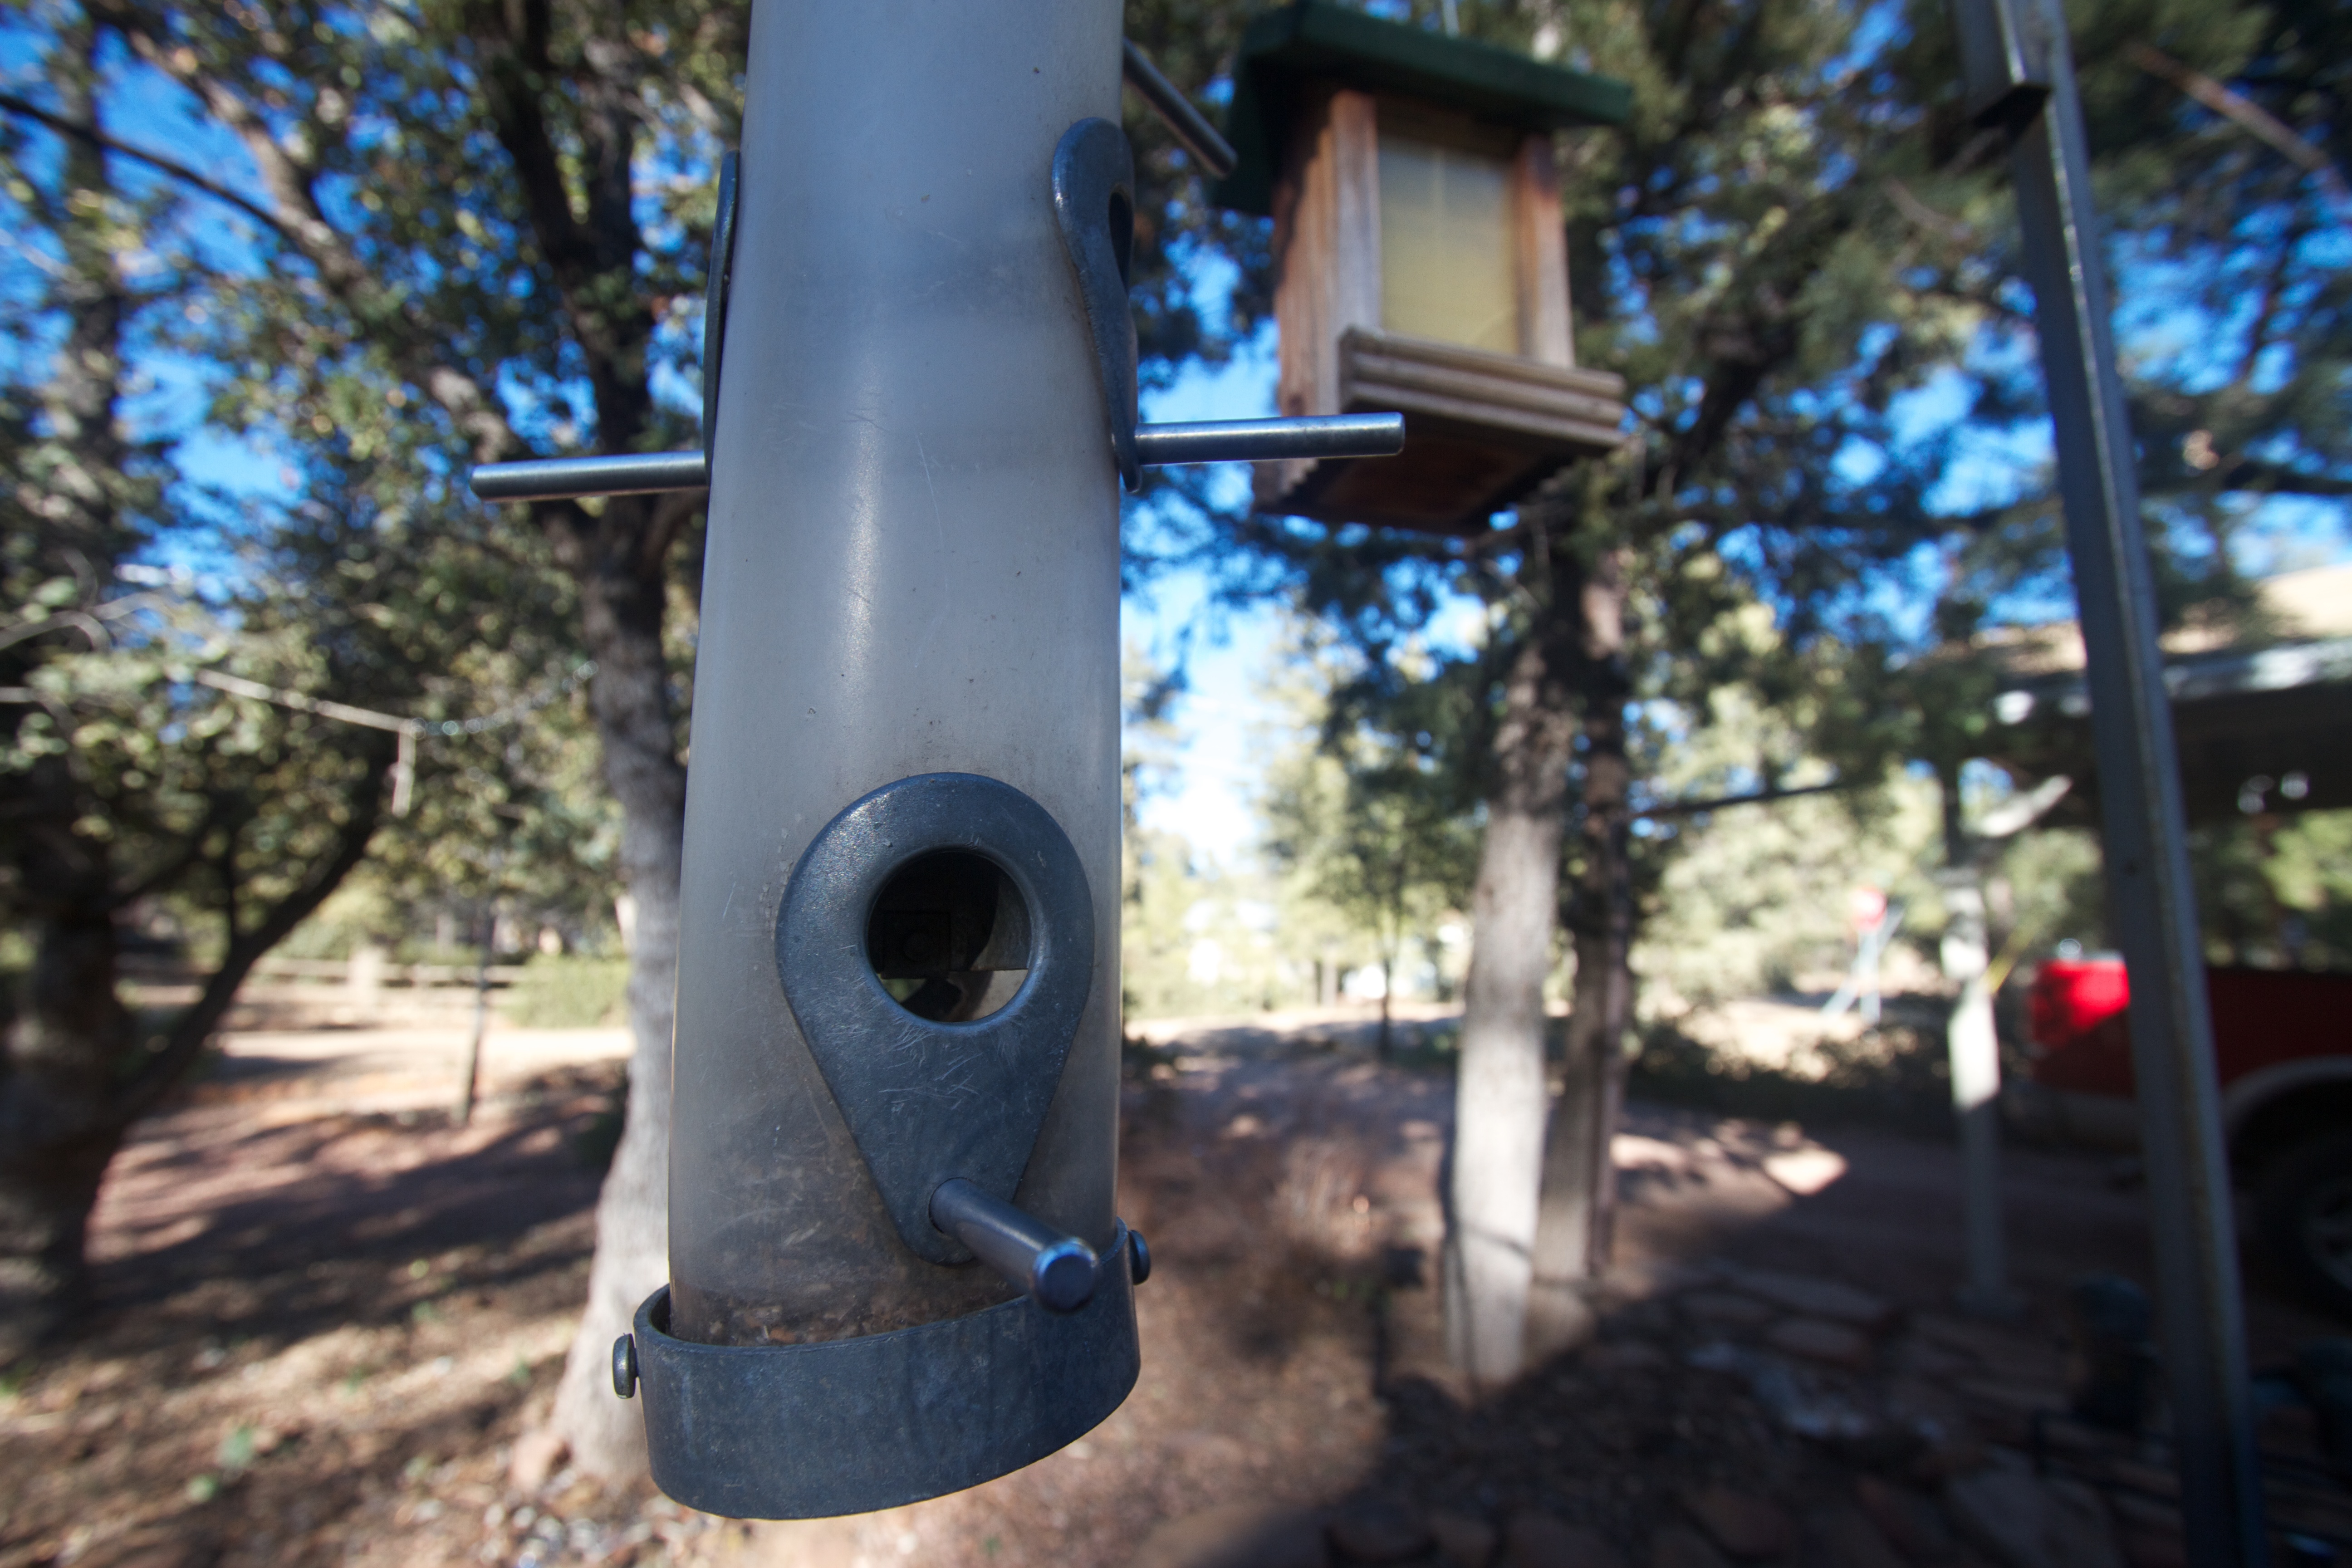
lighting, cool image, image, man made object